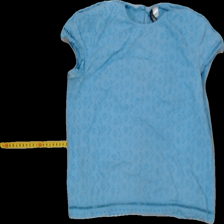
View: front
Type: Blouse
Category: Ladies
Brand: H&M
Colors: Blue
Material: 92% Cotton 8% Cont?
Cut: C-collar
Size: 38
Season: Summer
Trend: No trend
Stains: Yes
Damage: 0
Price range: <50
Recommended usage: Export